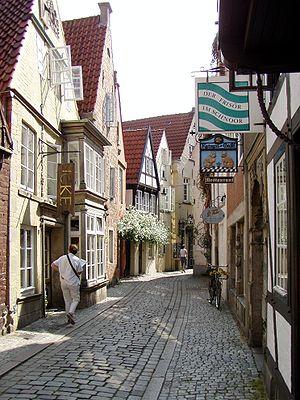
Schnoor est le nom d'une rue dans la partie la plus ancienne de la ville de Brême, et aussi le nom du quartier lui-même. Les passages entre les maisons étaient souvent associés à des professions ou à des objets du navire dans les siècles antérieurs.
Brême, ou en forme longue Municipalité de Brême, est une ville hanséatique de 550 000 habitants du Nord-Ouest de l'Allemagne. C'est une ville portuaire située le long du fleuve Weser, à environ 60 kilomètres au sud de son estuaire en mer du Nord. Brême constitue l'une des deux villes enclavées dans le Land de Basse-Saxe appartenant à celui de Brême